Mark Winterbottom

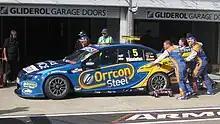
Winterbottom's Ford FG Falcon at the 2012 Clipsal 500 Adelaide

Winterbottom finished the season in third position, with three race wins in the middle of the season. Before the final round of the championship, the Sydney 500 on the Homebush Street Circuit, Winterbottom was in second, but fell behind Craig Lowndes to finish third. Winterbottom also claimed the coveted Barry Sheene Medal for the best and fairest driver in the series.